Quatre-Champs

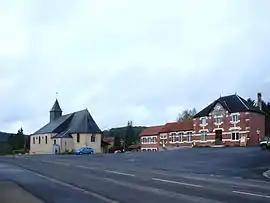
Church and town hall

Quatre-Champs is a commune in the Ardennes department of northern France.